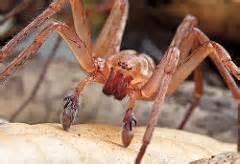
spider